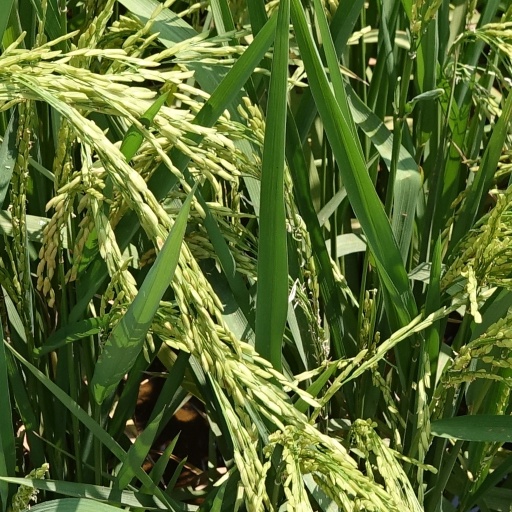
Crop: rice